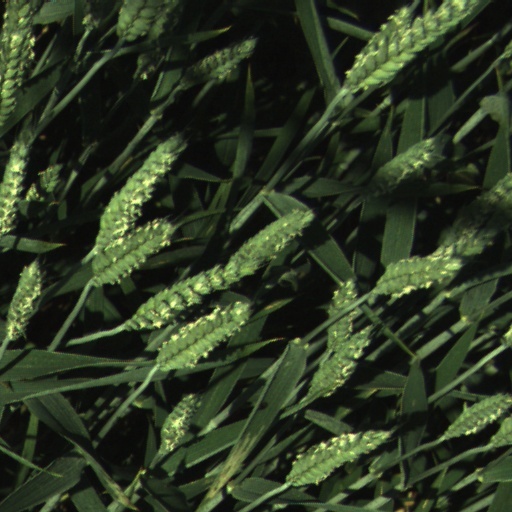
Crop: wheat